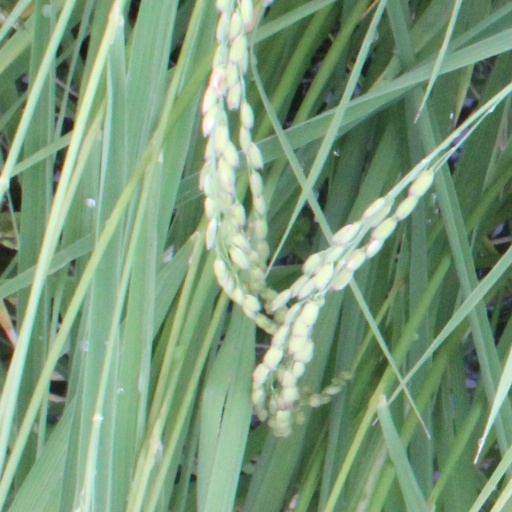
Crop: rice